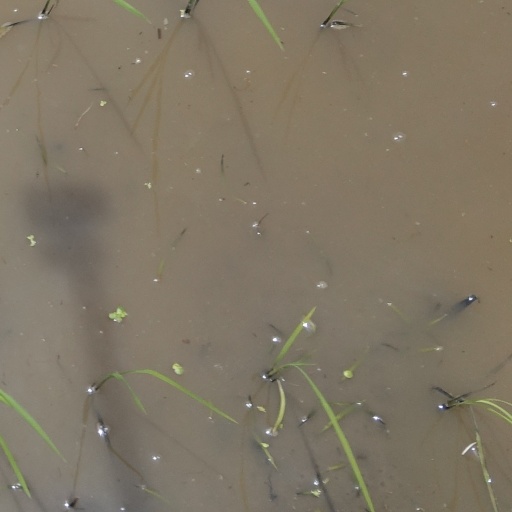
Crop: rice